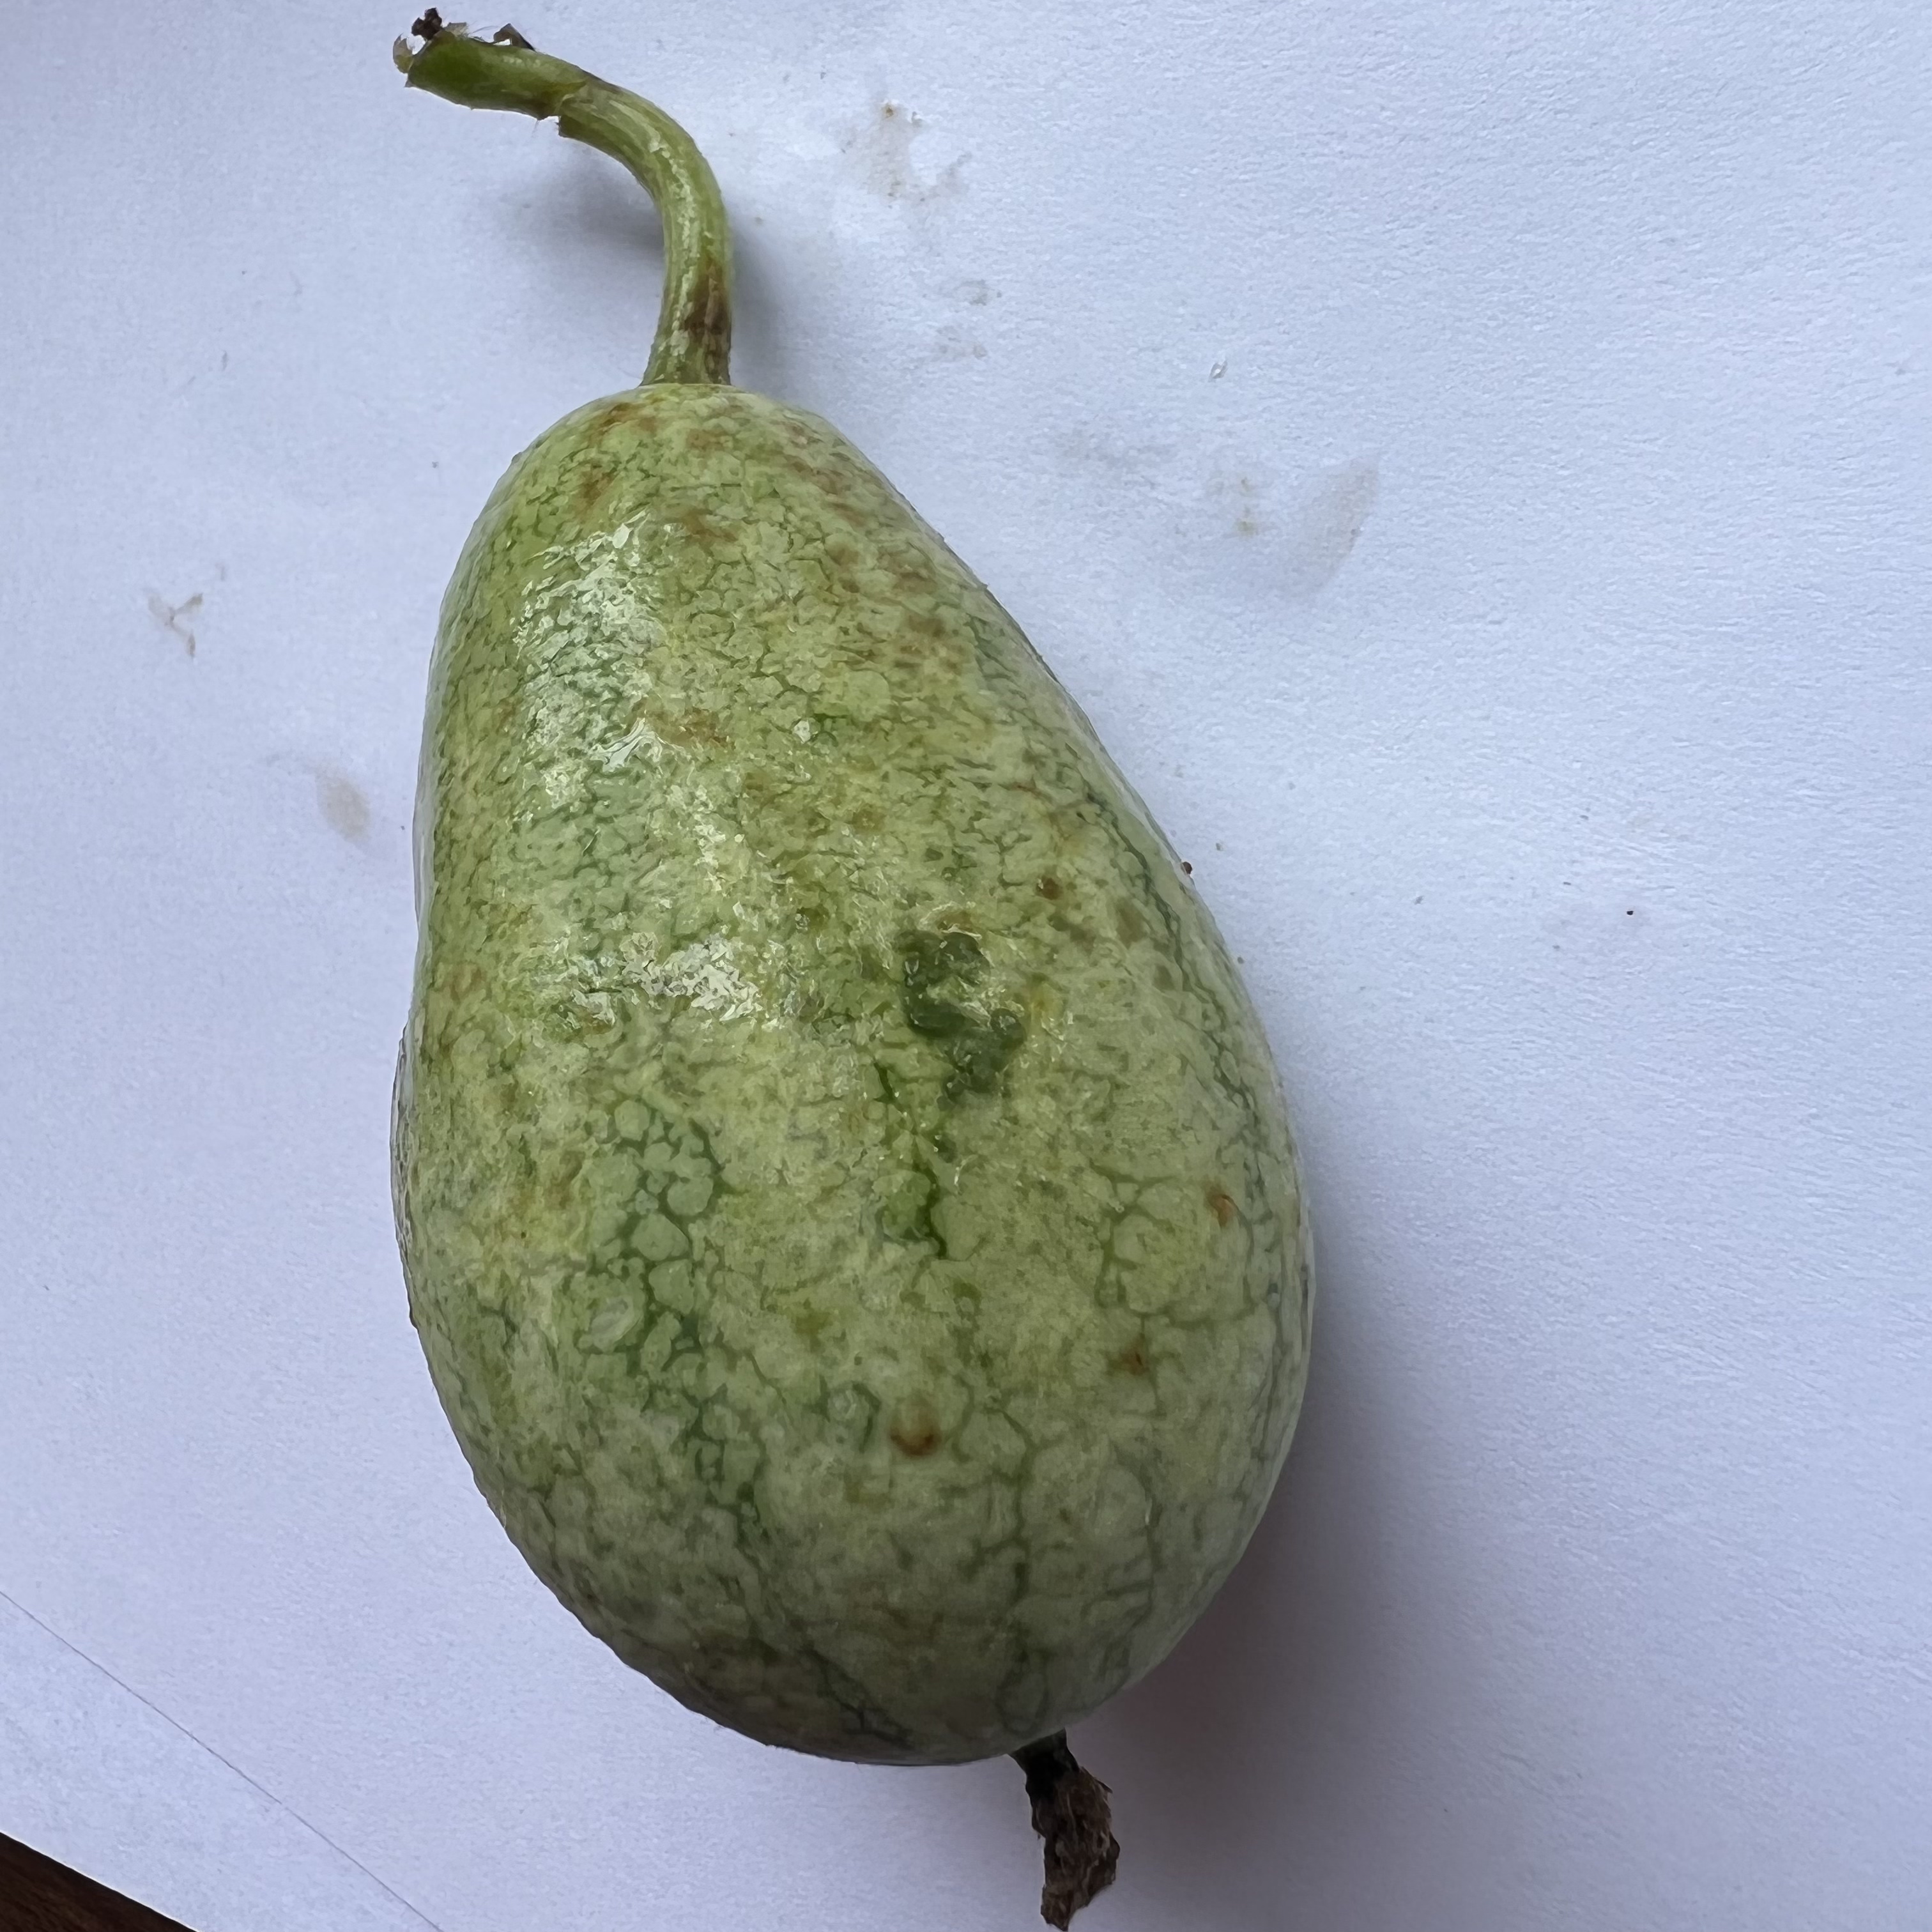
Label: Anthracnose